Perth Wildcats

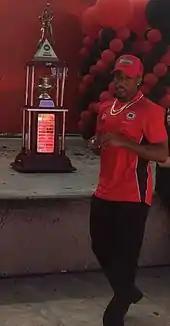
Bryce Cotton was instrumental in leading the Wildcats to their eighth championship in 2017.

The Wildcats started the season with a 4–1 record but then slumped to last place on the ladder in December with a 7–9 record. Injuries to Damian Martin, Jarrod Kenny and Matthew Knight were a contributing factor, as was the recruiting. Import Jaron Johnson was released for a second in December after he was first axed just three games into the season in order to bring in three-point specialist Andre Ingram. But when Ingram returned home less than a week after arriving, citing mental issues, Johnson was reinstated but then let go again as the Wildcats turned their attention to a new point guard. The Wildcats were under siege when they slumped to the bottom of the ladder at Christmas, but a win on New Year's Eve against the Illawarra Hawks and the signing of Bryce Cotton in January turned the season around. They won eight of their remaining twelve regular season games, including two must-win encounters in the final week to squeeze into the finals. From there, the Wildcats rolled through the Finals undefeated. The finals streak extended to a record 31st straight season and the 3–0 Grand Final sweep of the Illawarra Hawks saw them claim their eighth NBL Championship. The Wildcats went back-to-back for the first time since 1990/1991, while Gleeson became the first coach to guide the Wildcats to back-to-back championships. In addition, series MVP Bryce Cotton placed his name in the NBL record books with a Grand Final performance that was arguably the greatest in the league's history. Cotton's Game 3 performance was unprecedented—he scored 45 points, the most ever scored in an NBL Grand Final game, breaking a 29-year-old record. His 27.7 points per game over the Grand Final series marked the most from any player in 20 years. Club legend Shawn Redhage retired as a four-time championship player. In addition to his six club MVP awards, Redhage departed the NBL as one of the Wildcats' all-time great players. He finished his illustrious NBL career with 393 games to his name—380 with the Perth Wildcats (second on the team's all-time games-played list)—while finishing with 5,819 points and 2,153 rebounds.